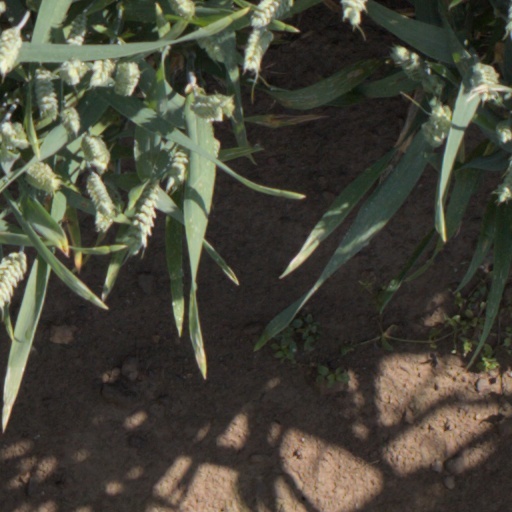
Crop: wheat